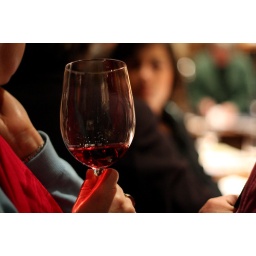
The wine glass once again stands out from the background and the red of the wine is shown off by the lighting.